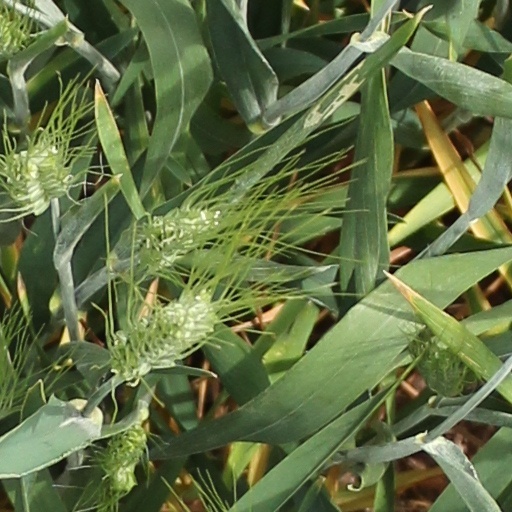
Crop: wheat